Georgy Zhukov

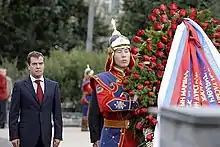
Russian President Dmitry Medvedev laying a wreath at a monument to Zhukov in Ulaanbaatar, while on a state visit to Mongolia in August 2009

On his 60th birthday, in 1956, Zhukov received his fourth Hero of the Soviet Union title—making him the first person to receive the honour four times. The only other four-time recipient was Leonid Brezhnev, who never rose above modest military rank and received all of his four Hero of the Soviet Union medals for his birthday as part of his overall cult of personality and love for medals, titles, and decorations. Despite his general lack of political ability, Zhukov became the highest-ranking military professional who was also a member of the Presidium of the Central Committee of the Communist Party. He further became a symbol of national strength, the most widely esteemed Soviet military hero of World War II. Zhukov's prestige was even higher than the police and security agencies of the USSR, and thus rekindled concerns among political leaders.